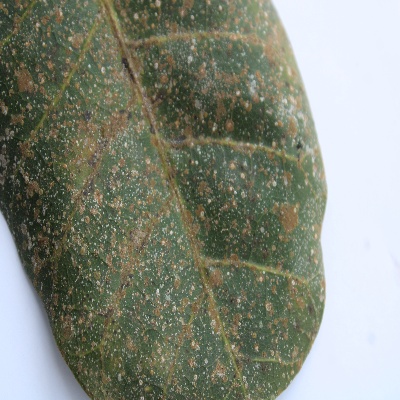
Crop: Cashew
Condition: red rust